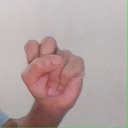
अक्षर: स